The Wizarding World of Harry Potter (Universal Orlando Resort)

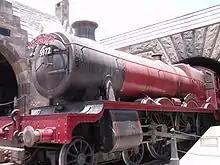
A recreation of the Hogwarts Express locomotive greets guests when entering Hogsmeade

Other than the main rides, the Wizarding World of Harry Potter is also home to gift shops and restaurants. Several of these are recreations of locations in the Harry Potter books while others have been created specifically for the park. A recreation of Hogsmeade is housed at Islands of Adventure while a recreation of Diagon Alley is housed at Universal Studios Florida.